BAP Ferré (DM-74)

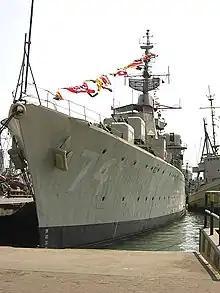
BAP Ferre in Callao Naval base, 2007

From 1960 to 1962 the destroyer undertook trials for the Royal Navy's new Sea Cat missile system, being fitted with a single quadruple launcher on the port rear side, which was removed at the end of the trials.